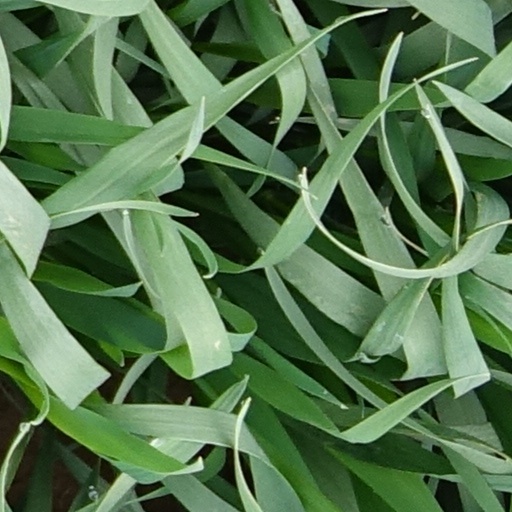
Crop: wheat